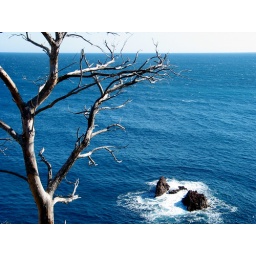
white tree above the sea